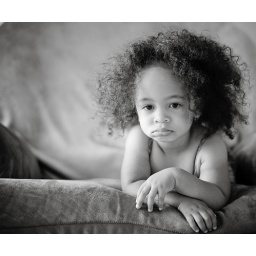
sitting in an air conditioned room, watching cable television, just after eating most of my ice cream. so rough.